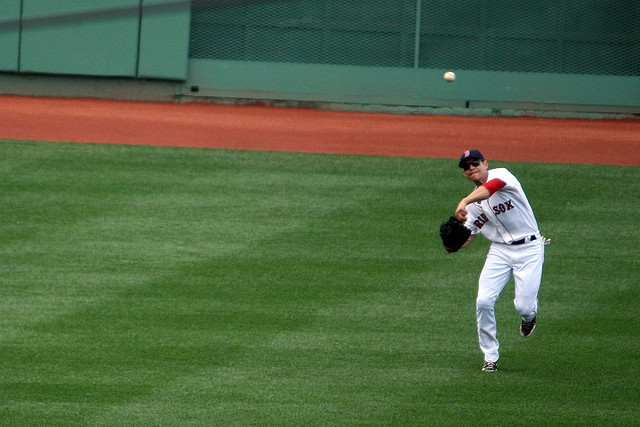
một cầu thủ ném bóng đang thi đấu ở trên sân